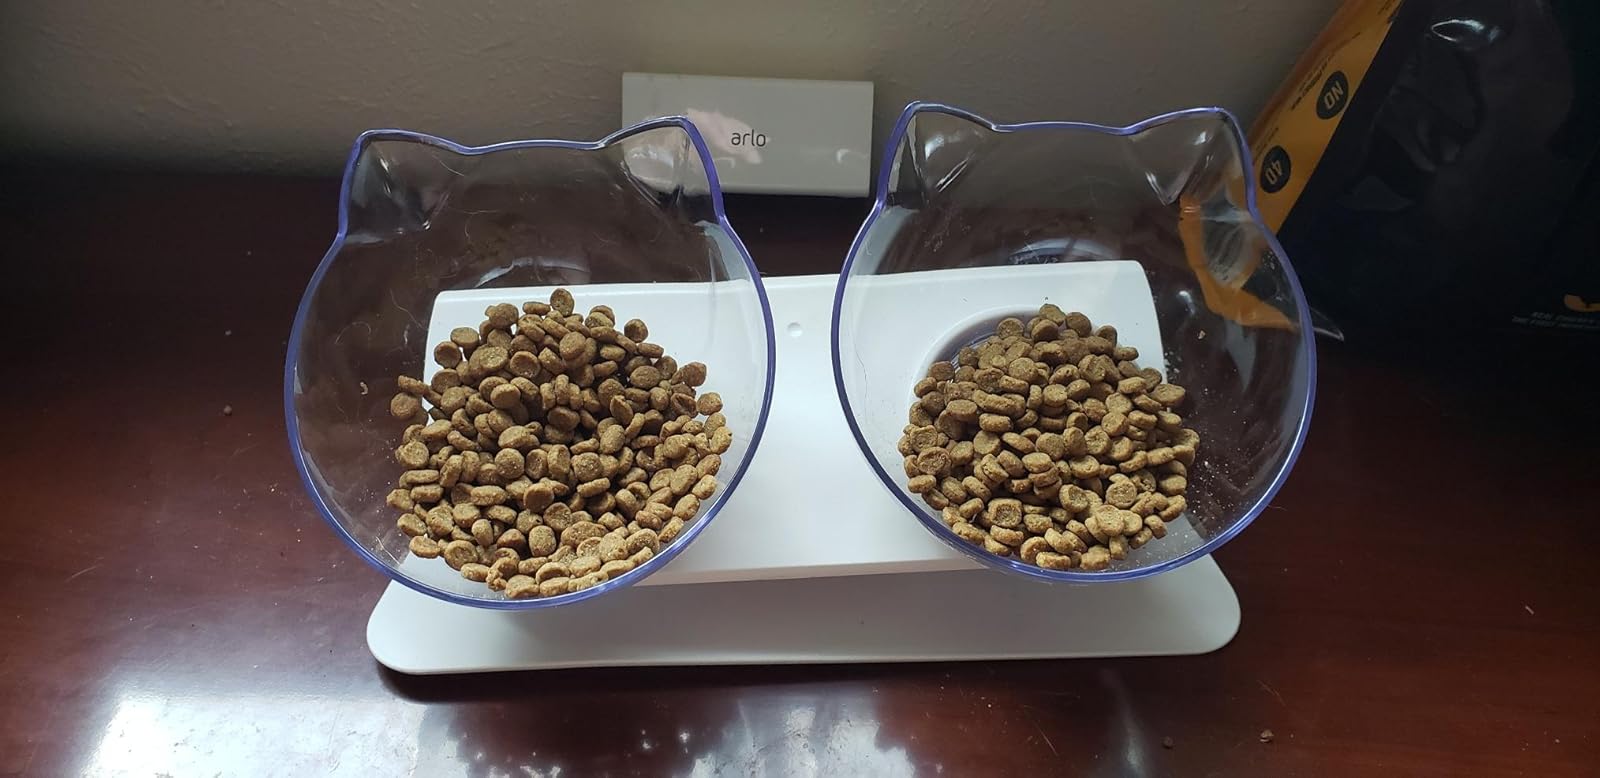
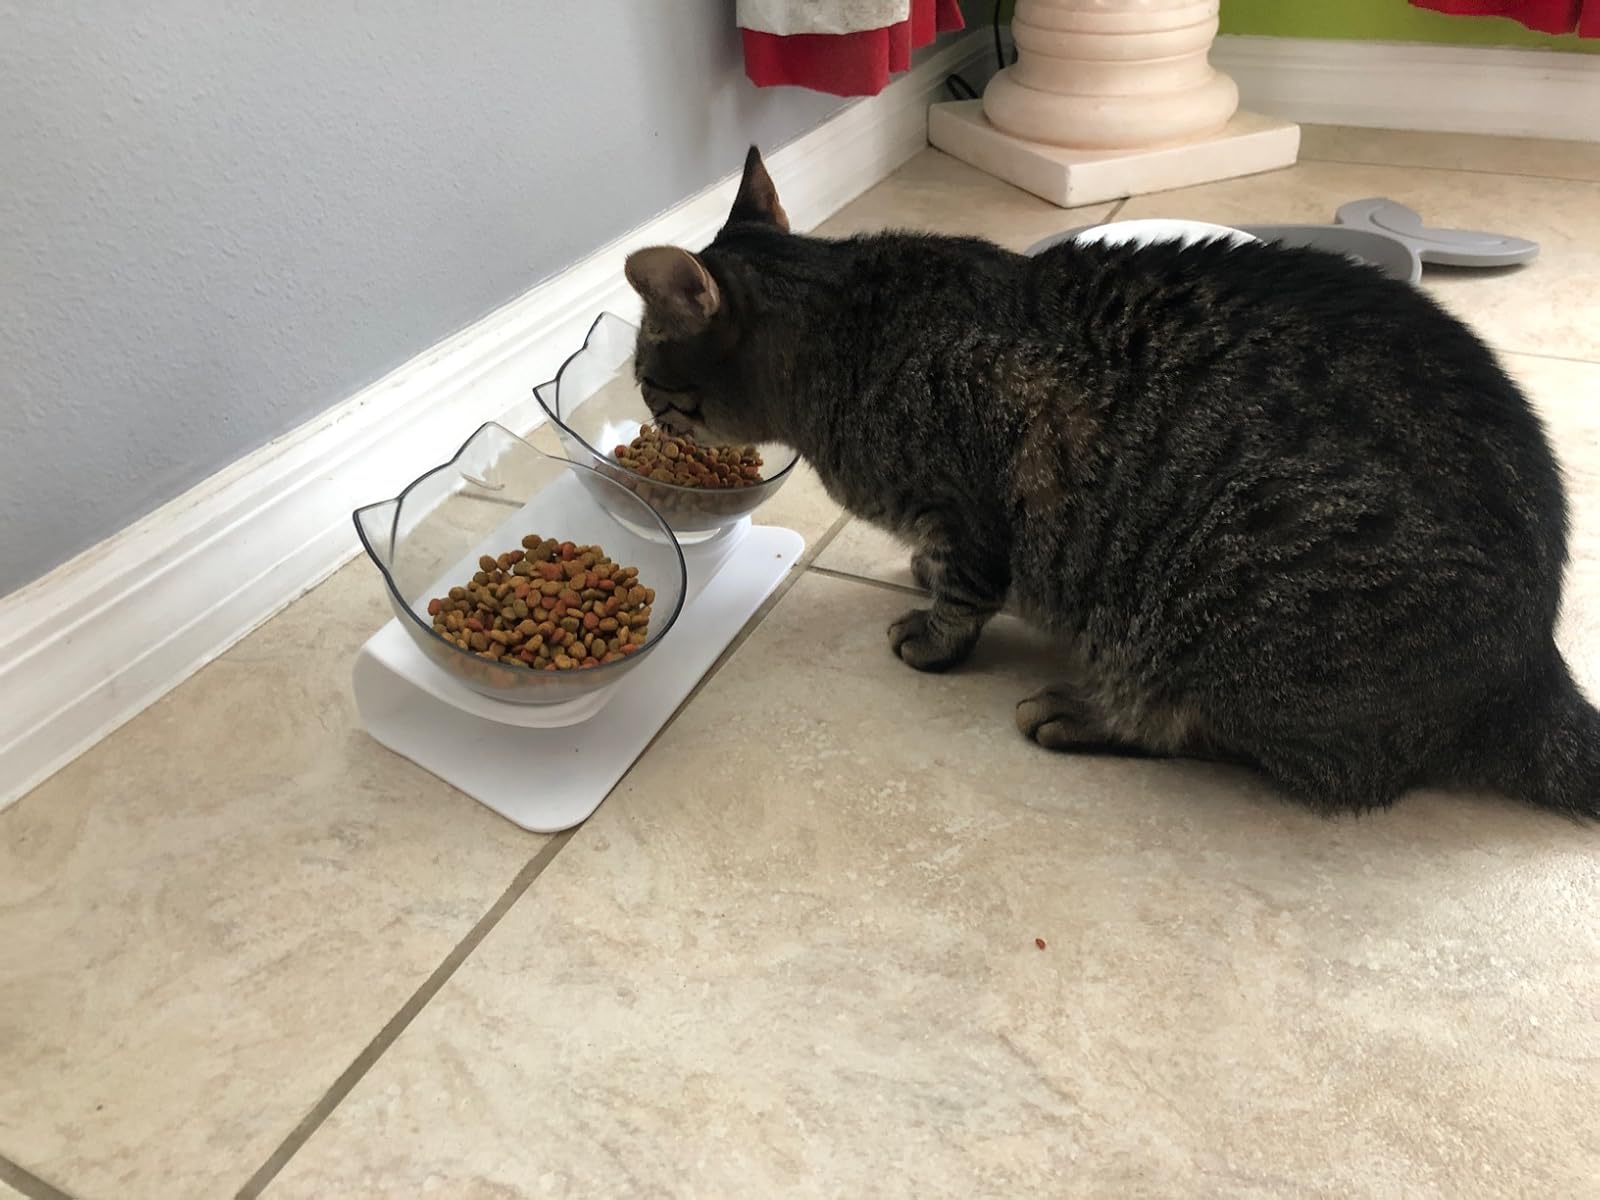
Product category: items_bowl
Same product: yes